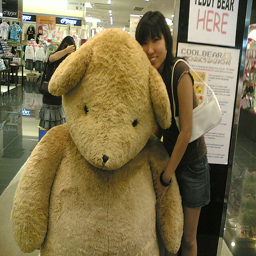
A woman is in a store by a large teddy bear.
a close up of a person hugging a large stuffed animal
A woman hugging a life-size teddy bear in a department store
A young girl is hugging a large stuffed bear.
A woman with a handbag holding a giant teddy bear